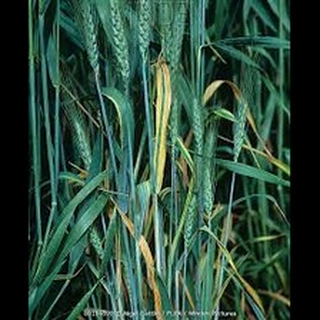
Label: wheat_leaf_blight